Embiez

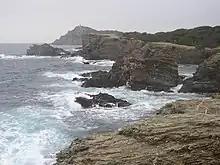
The Embiez islands, at south of the commune of Six-Fours-les-Plages

The Île des Embiez is a French island in the Mediterranean Sea. It is the largest island in the Embiez archipelago. It is located off the coast of the port of Le Brusc in the commune of Six-Fours-les-Plages, in the Var department in the Provence-Alpes-Côte d'Azur region in South Eastern France. The island has a permanent population of 10.